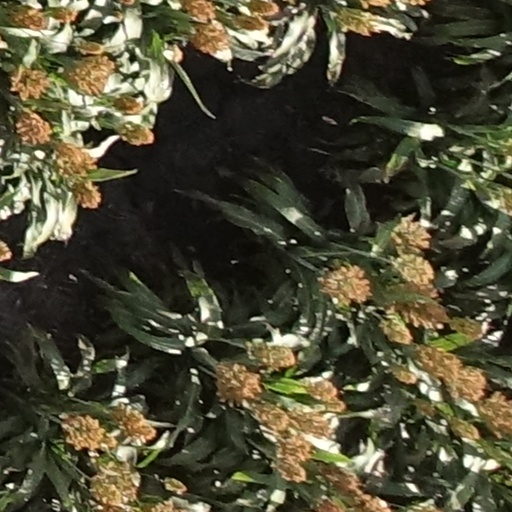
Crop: sorghum